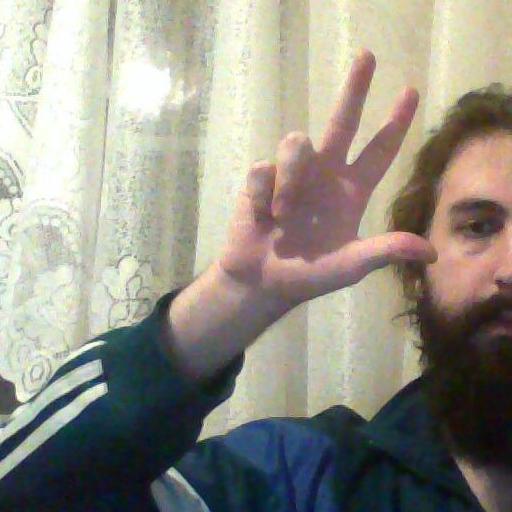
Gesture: three2